Alan Young

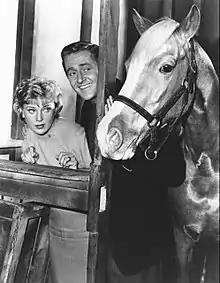
Connie Hines and Young in "Mister Ed"

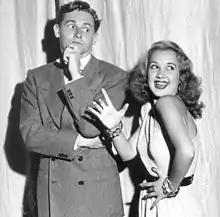
Young with Olga San Juan c. 1950s

Young was born as Angus Young on November 19, 1919, in North Shields, Northumberland, England, to Scottish parents. In his later years, he claimed he had been born in 1924. His father was a mine worker and a tap dancer, and his mother was a singer. The family moved to Edinburgh, Scotland, when Young was a toddler and to West Vancouver, British Columbia, Canada, when he was six years old. Young came to love radio when bedridden as a child because of severe asthma. In a 1967 interview he credited Christian Science for his healing of asthma.